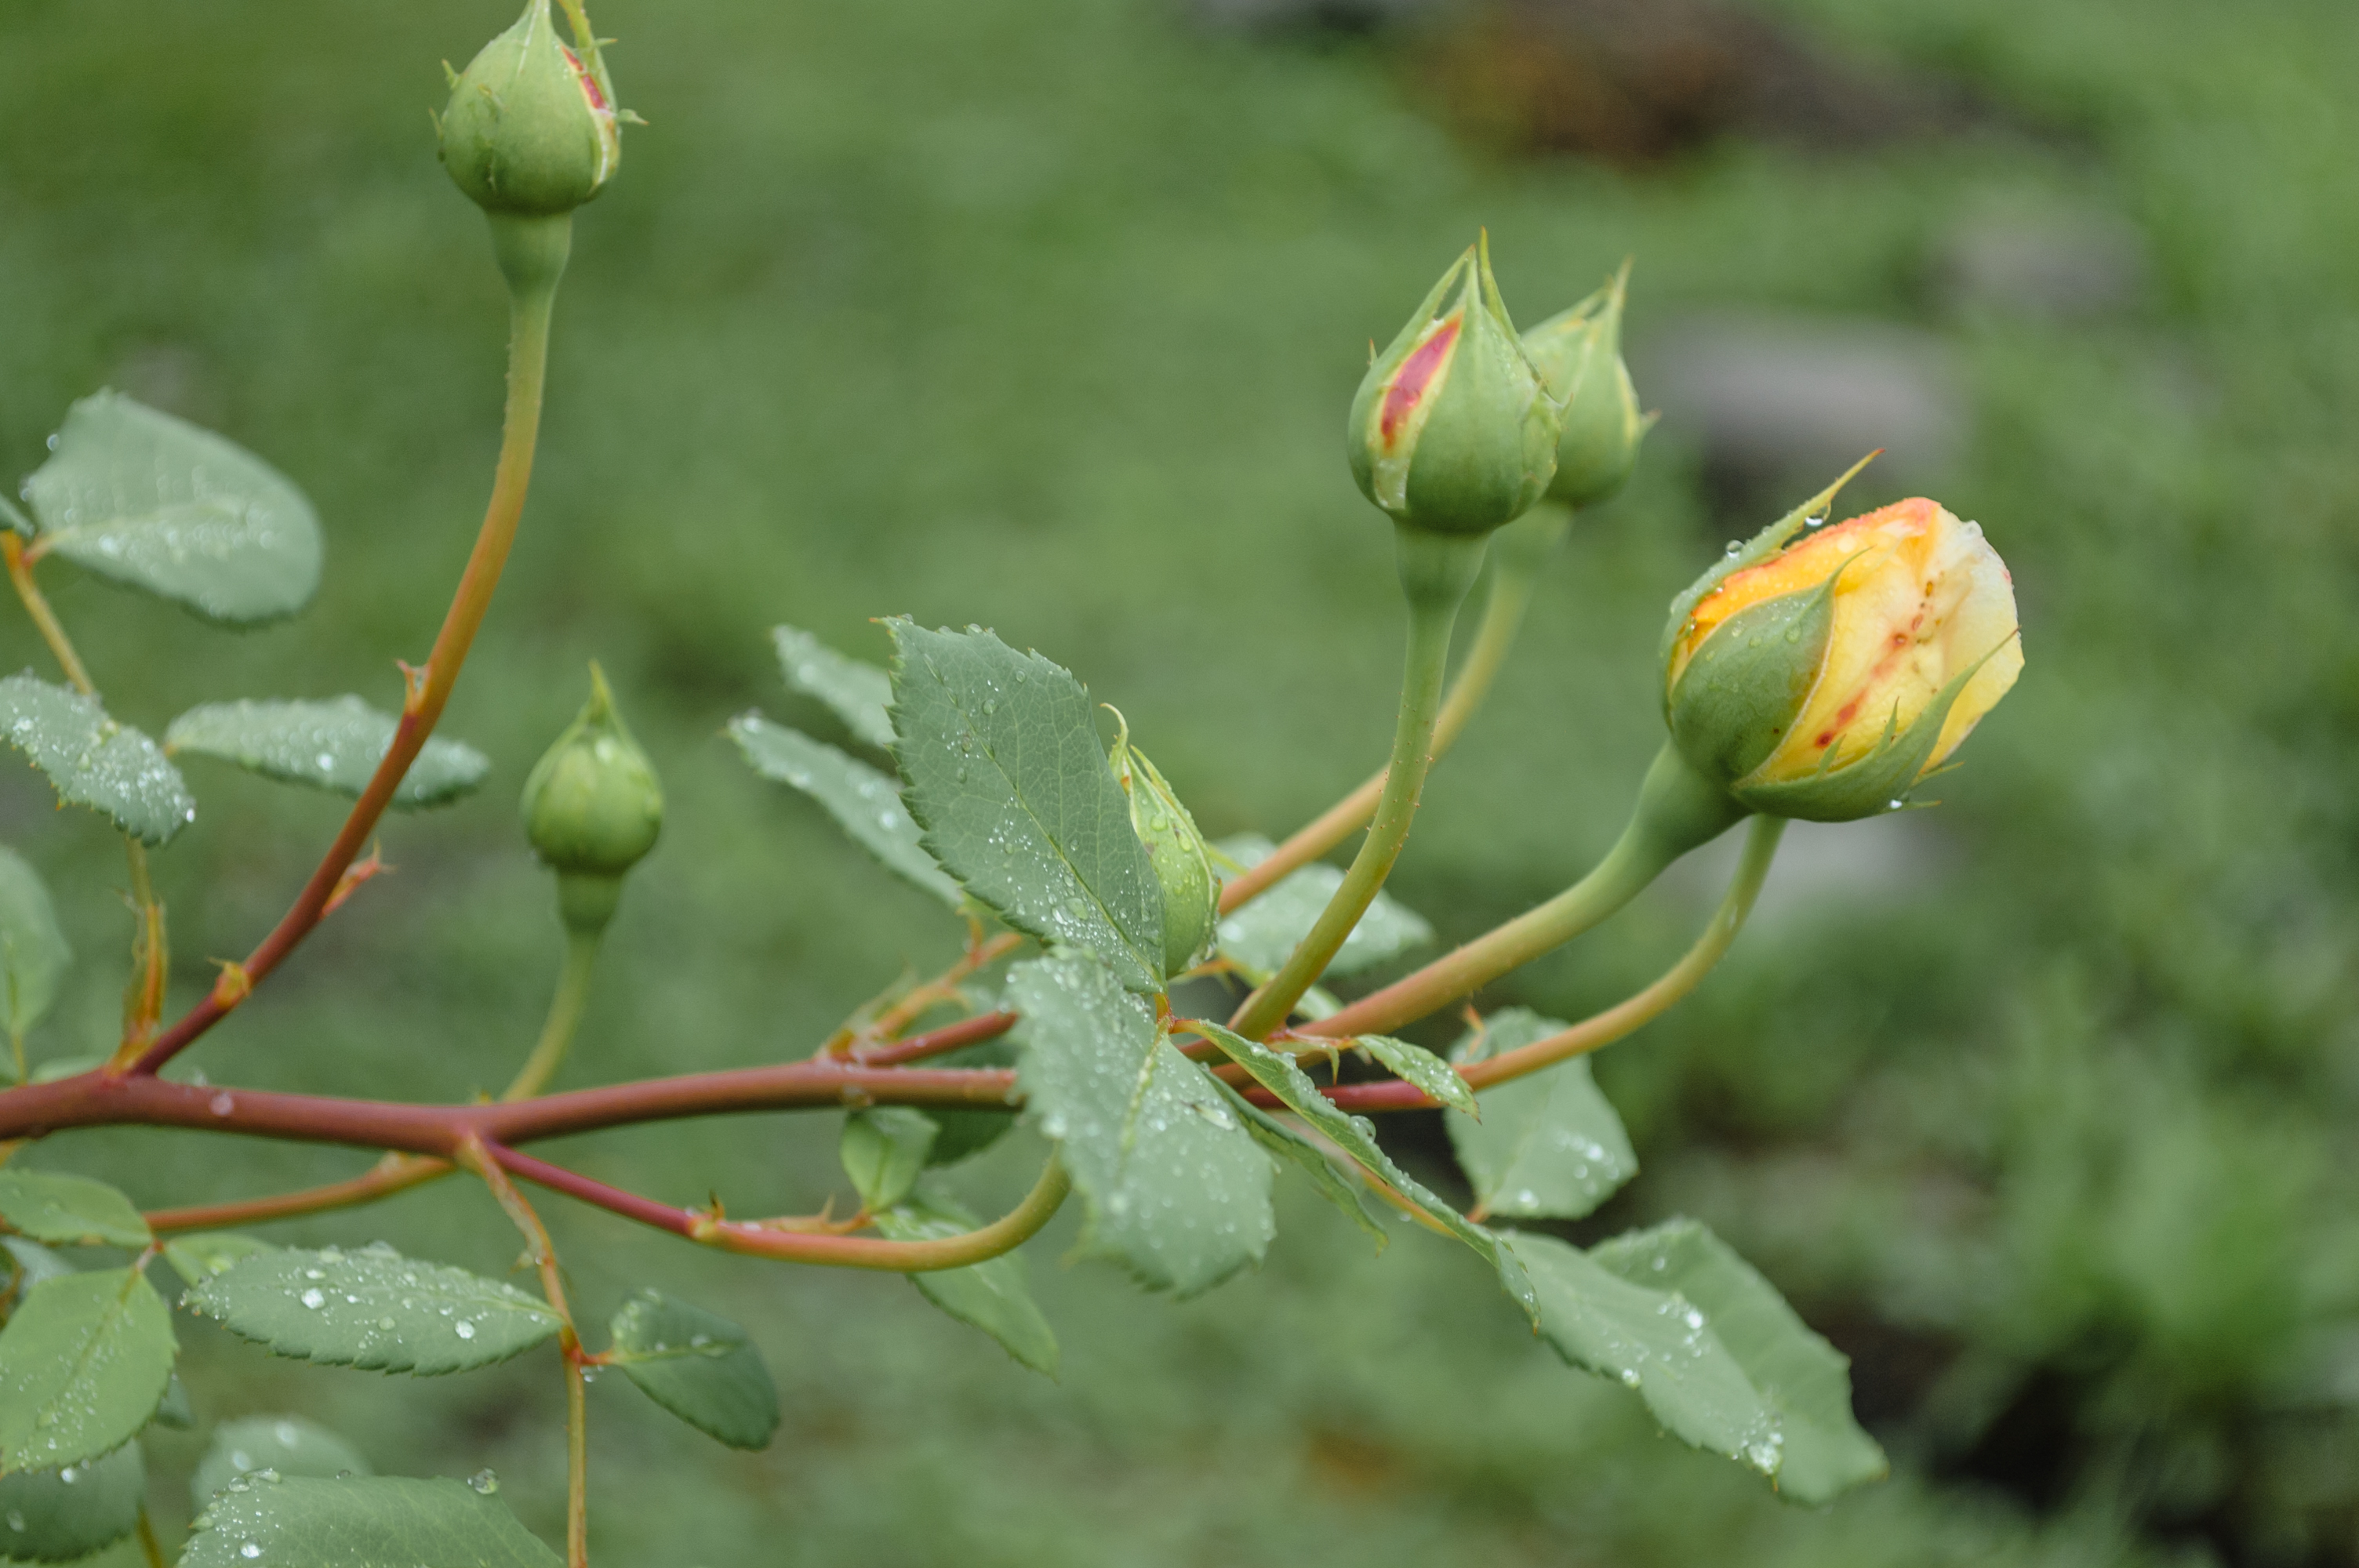
images, plant, flower, leaf, twig, terrestrial plant, petal, herbaceous plant, flowering plant, Pedicel, bud, plant stem, thorns, spines, and prickles, perennial plant